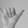
ASL letter: Y